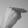
ASL letter: H